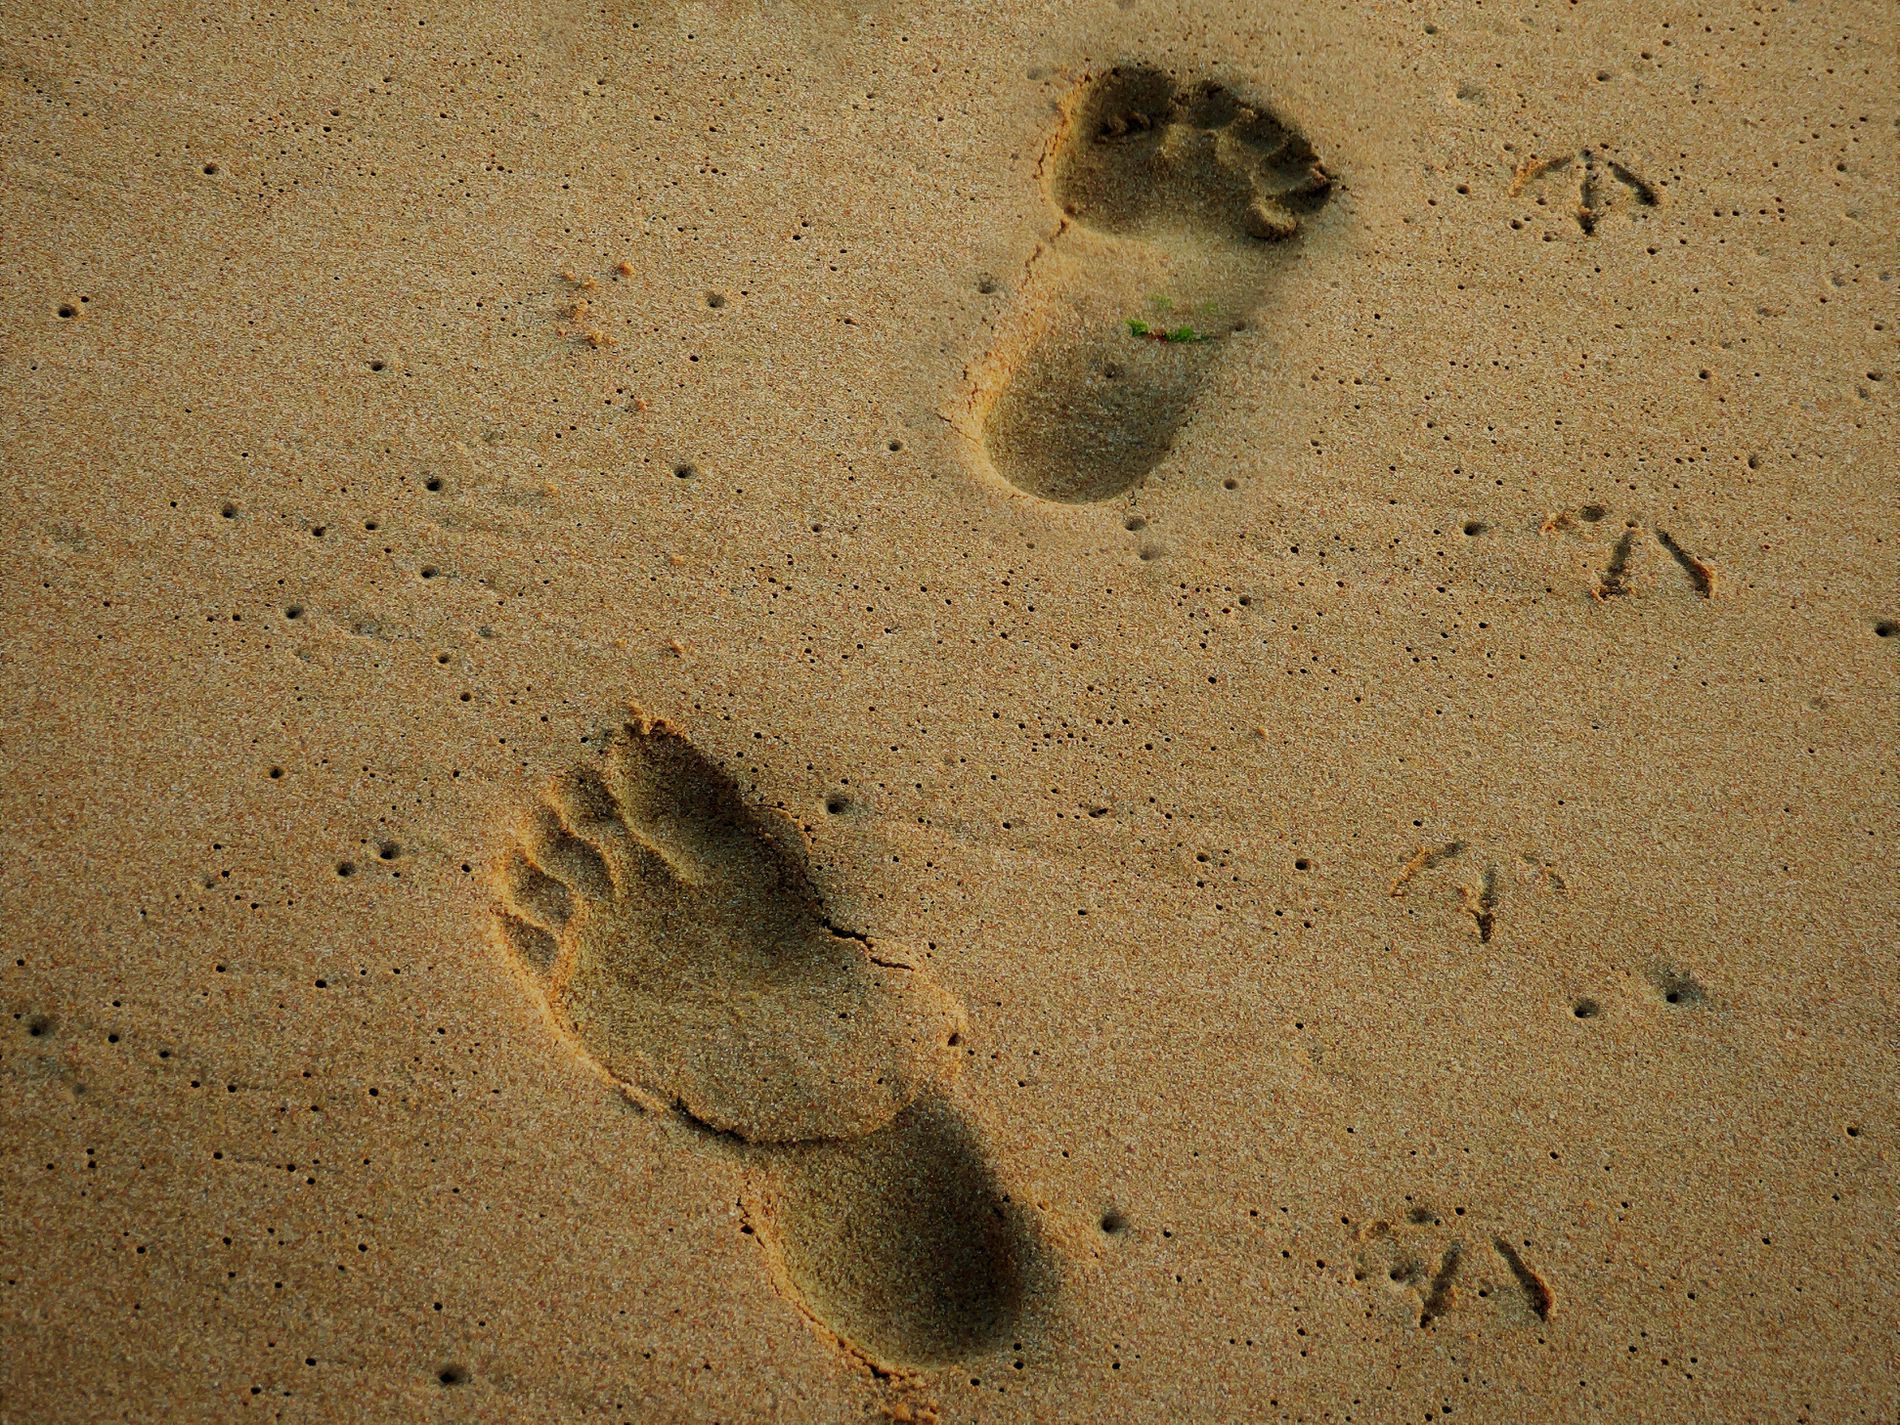
Footprints in the Sand
Two human footprints clearly show in smooth wet sand along with bird tracks. The human footprints are deep and shows all the five toes.
Close-up shot taken form high angle in daylight captures smooth sand texture with printed human footprints along with bird tracks. The sand is wet and golden. The lighting gives warm and creates a peaceful atmosphere.
Labels: Footprint, Soil, Bird Track, Sand, Footprints
Camera: Canon Canon PowerShot SX720 HS
Aperture: F4.5
Exposure: 1/40 sec
ISO: 160
Focal length: 12.9 mm